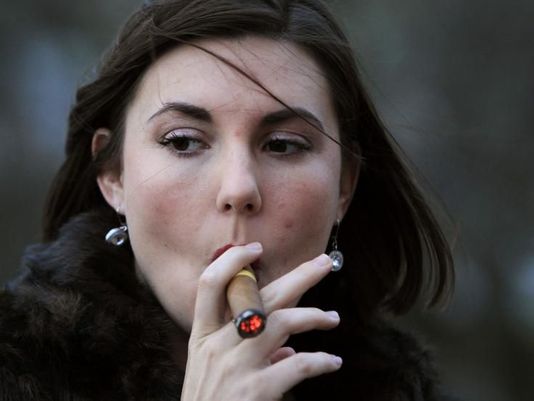
Gender: women